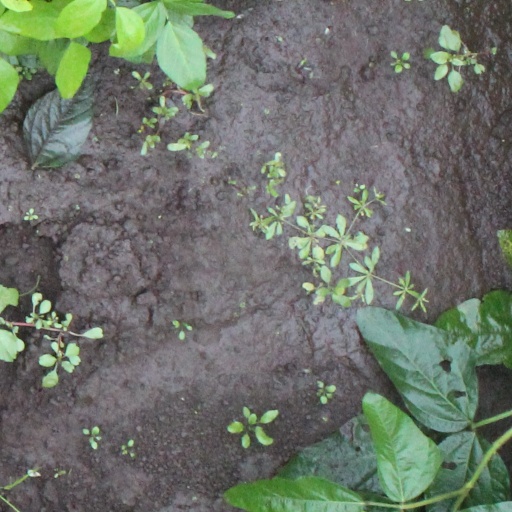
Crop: soybean